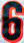
Number: 6